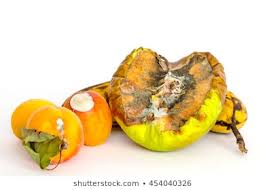
Label: trash